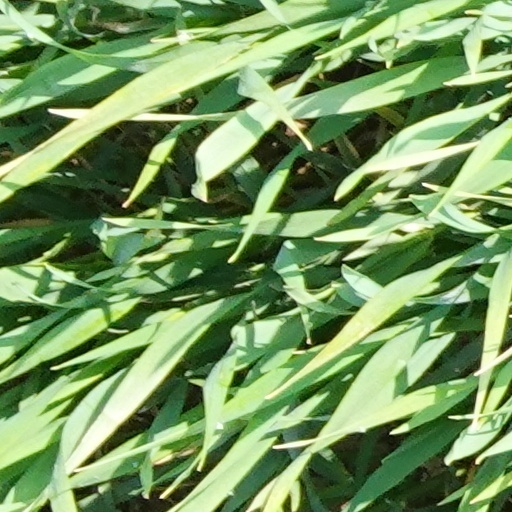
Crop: wheat